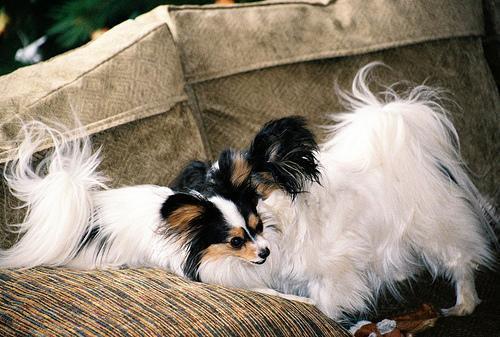
papillon